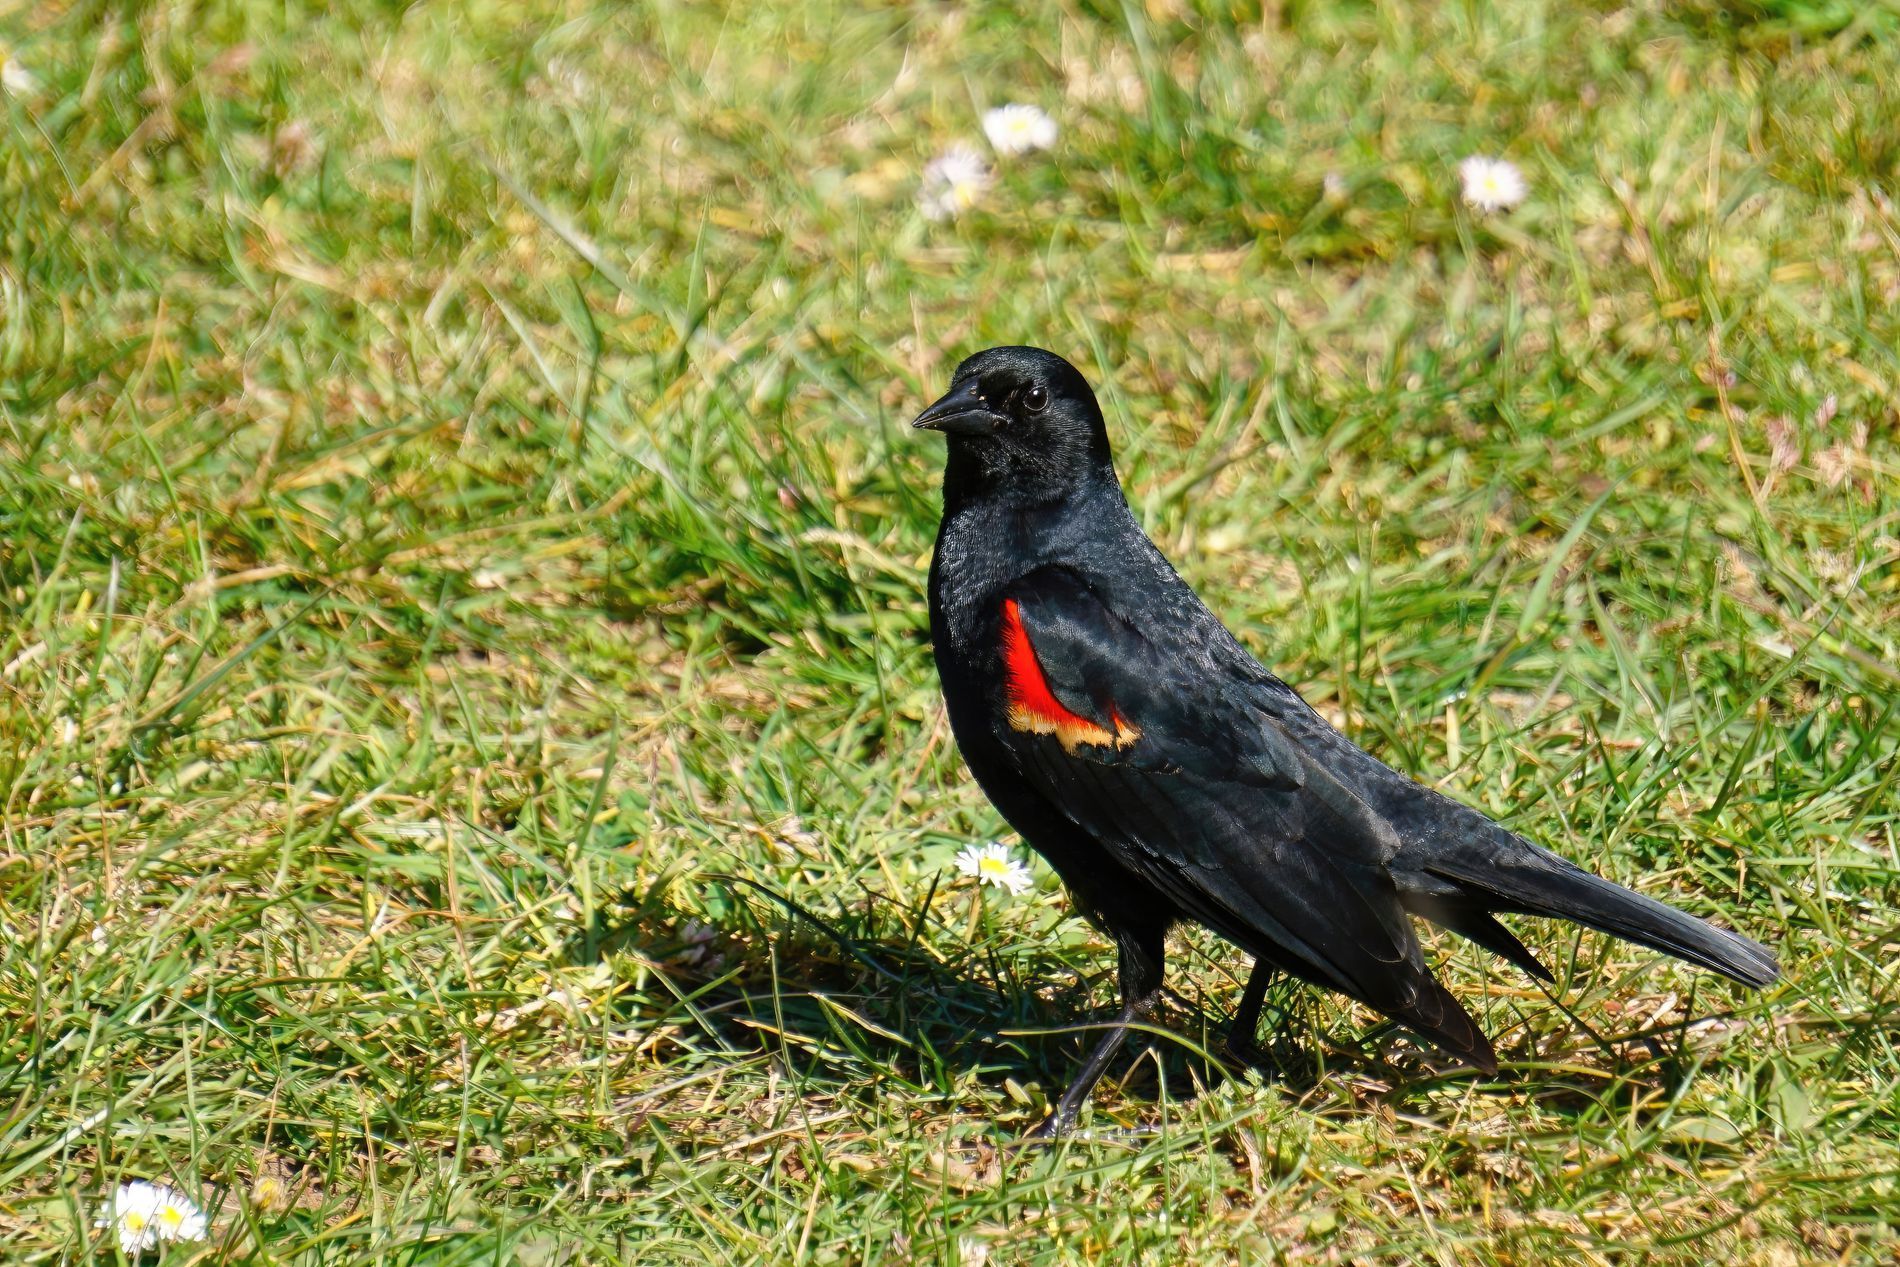
Black Bird on Grass
The photo shows a black bird standing on green grass. The bird has a patch of red and yellow on its wing.
This is a close-up shot showing the bird. The setting is outdoors, likely a grassy area. The atmosphere feels natural and calm. The main colors are the black of the bird, the green of the grass, and the red and yellow on its wing.
Labels: Animal, Bird, Blackbird, Beak, Grass
Camera: SONY ILCE-6000
ISO: 200